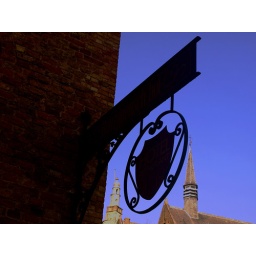
Silhouette with clear sky and church in the background